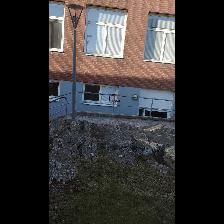
Label: NonHuman